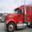
Label: truck